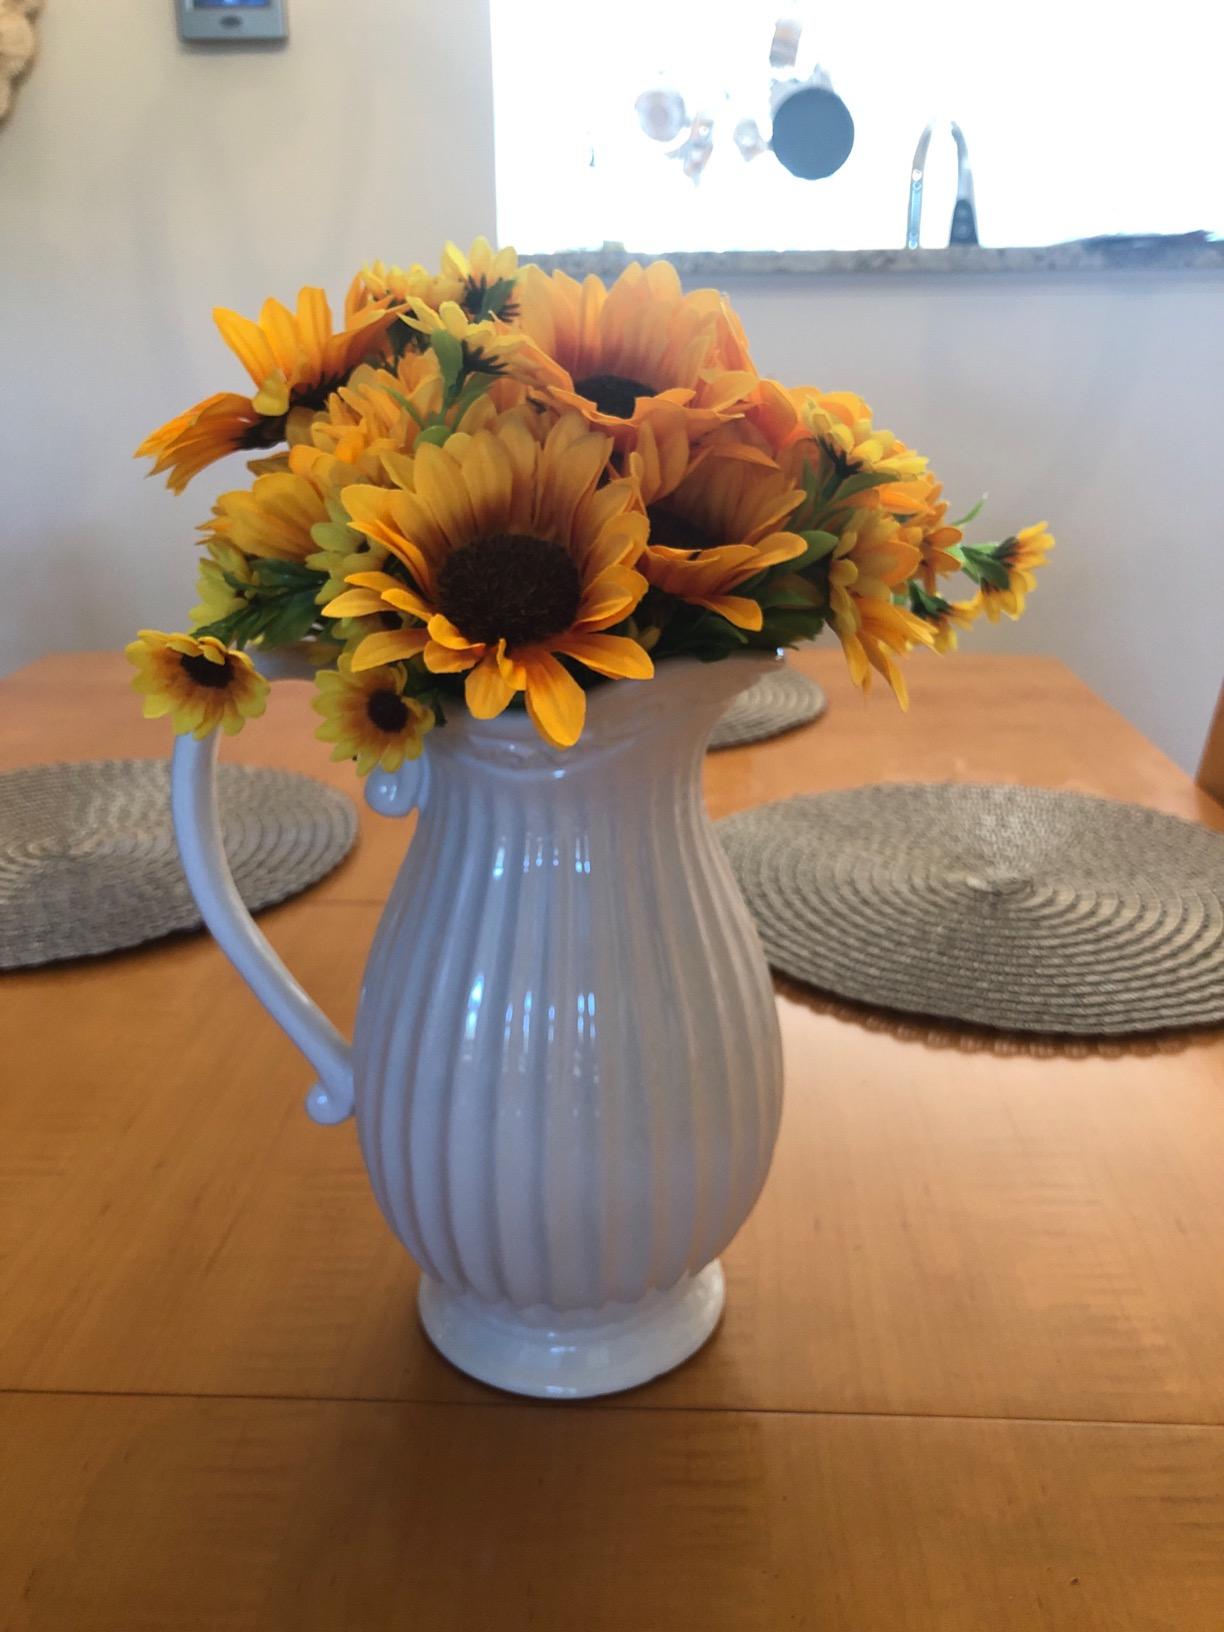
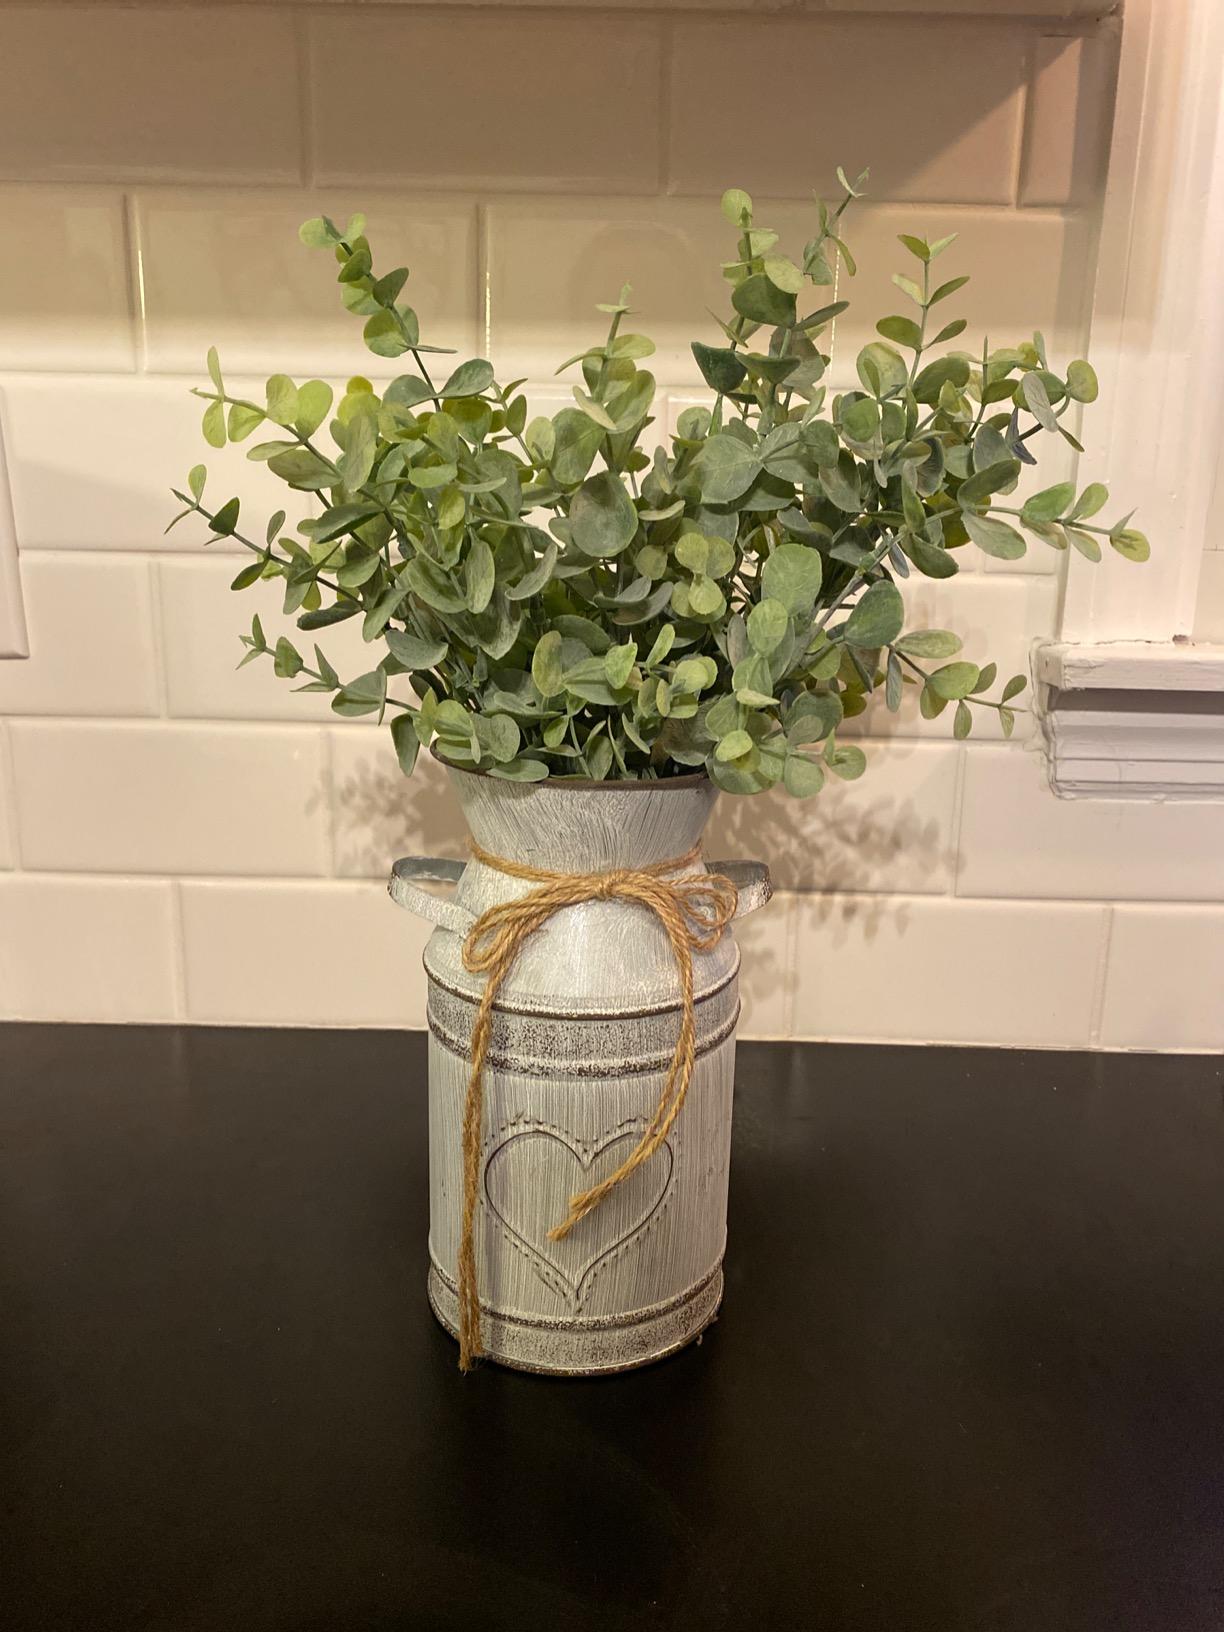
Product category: vase
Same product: no